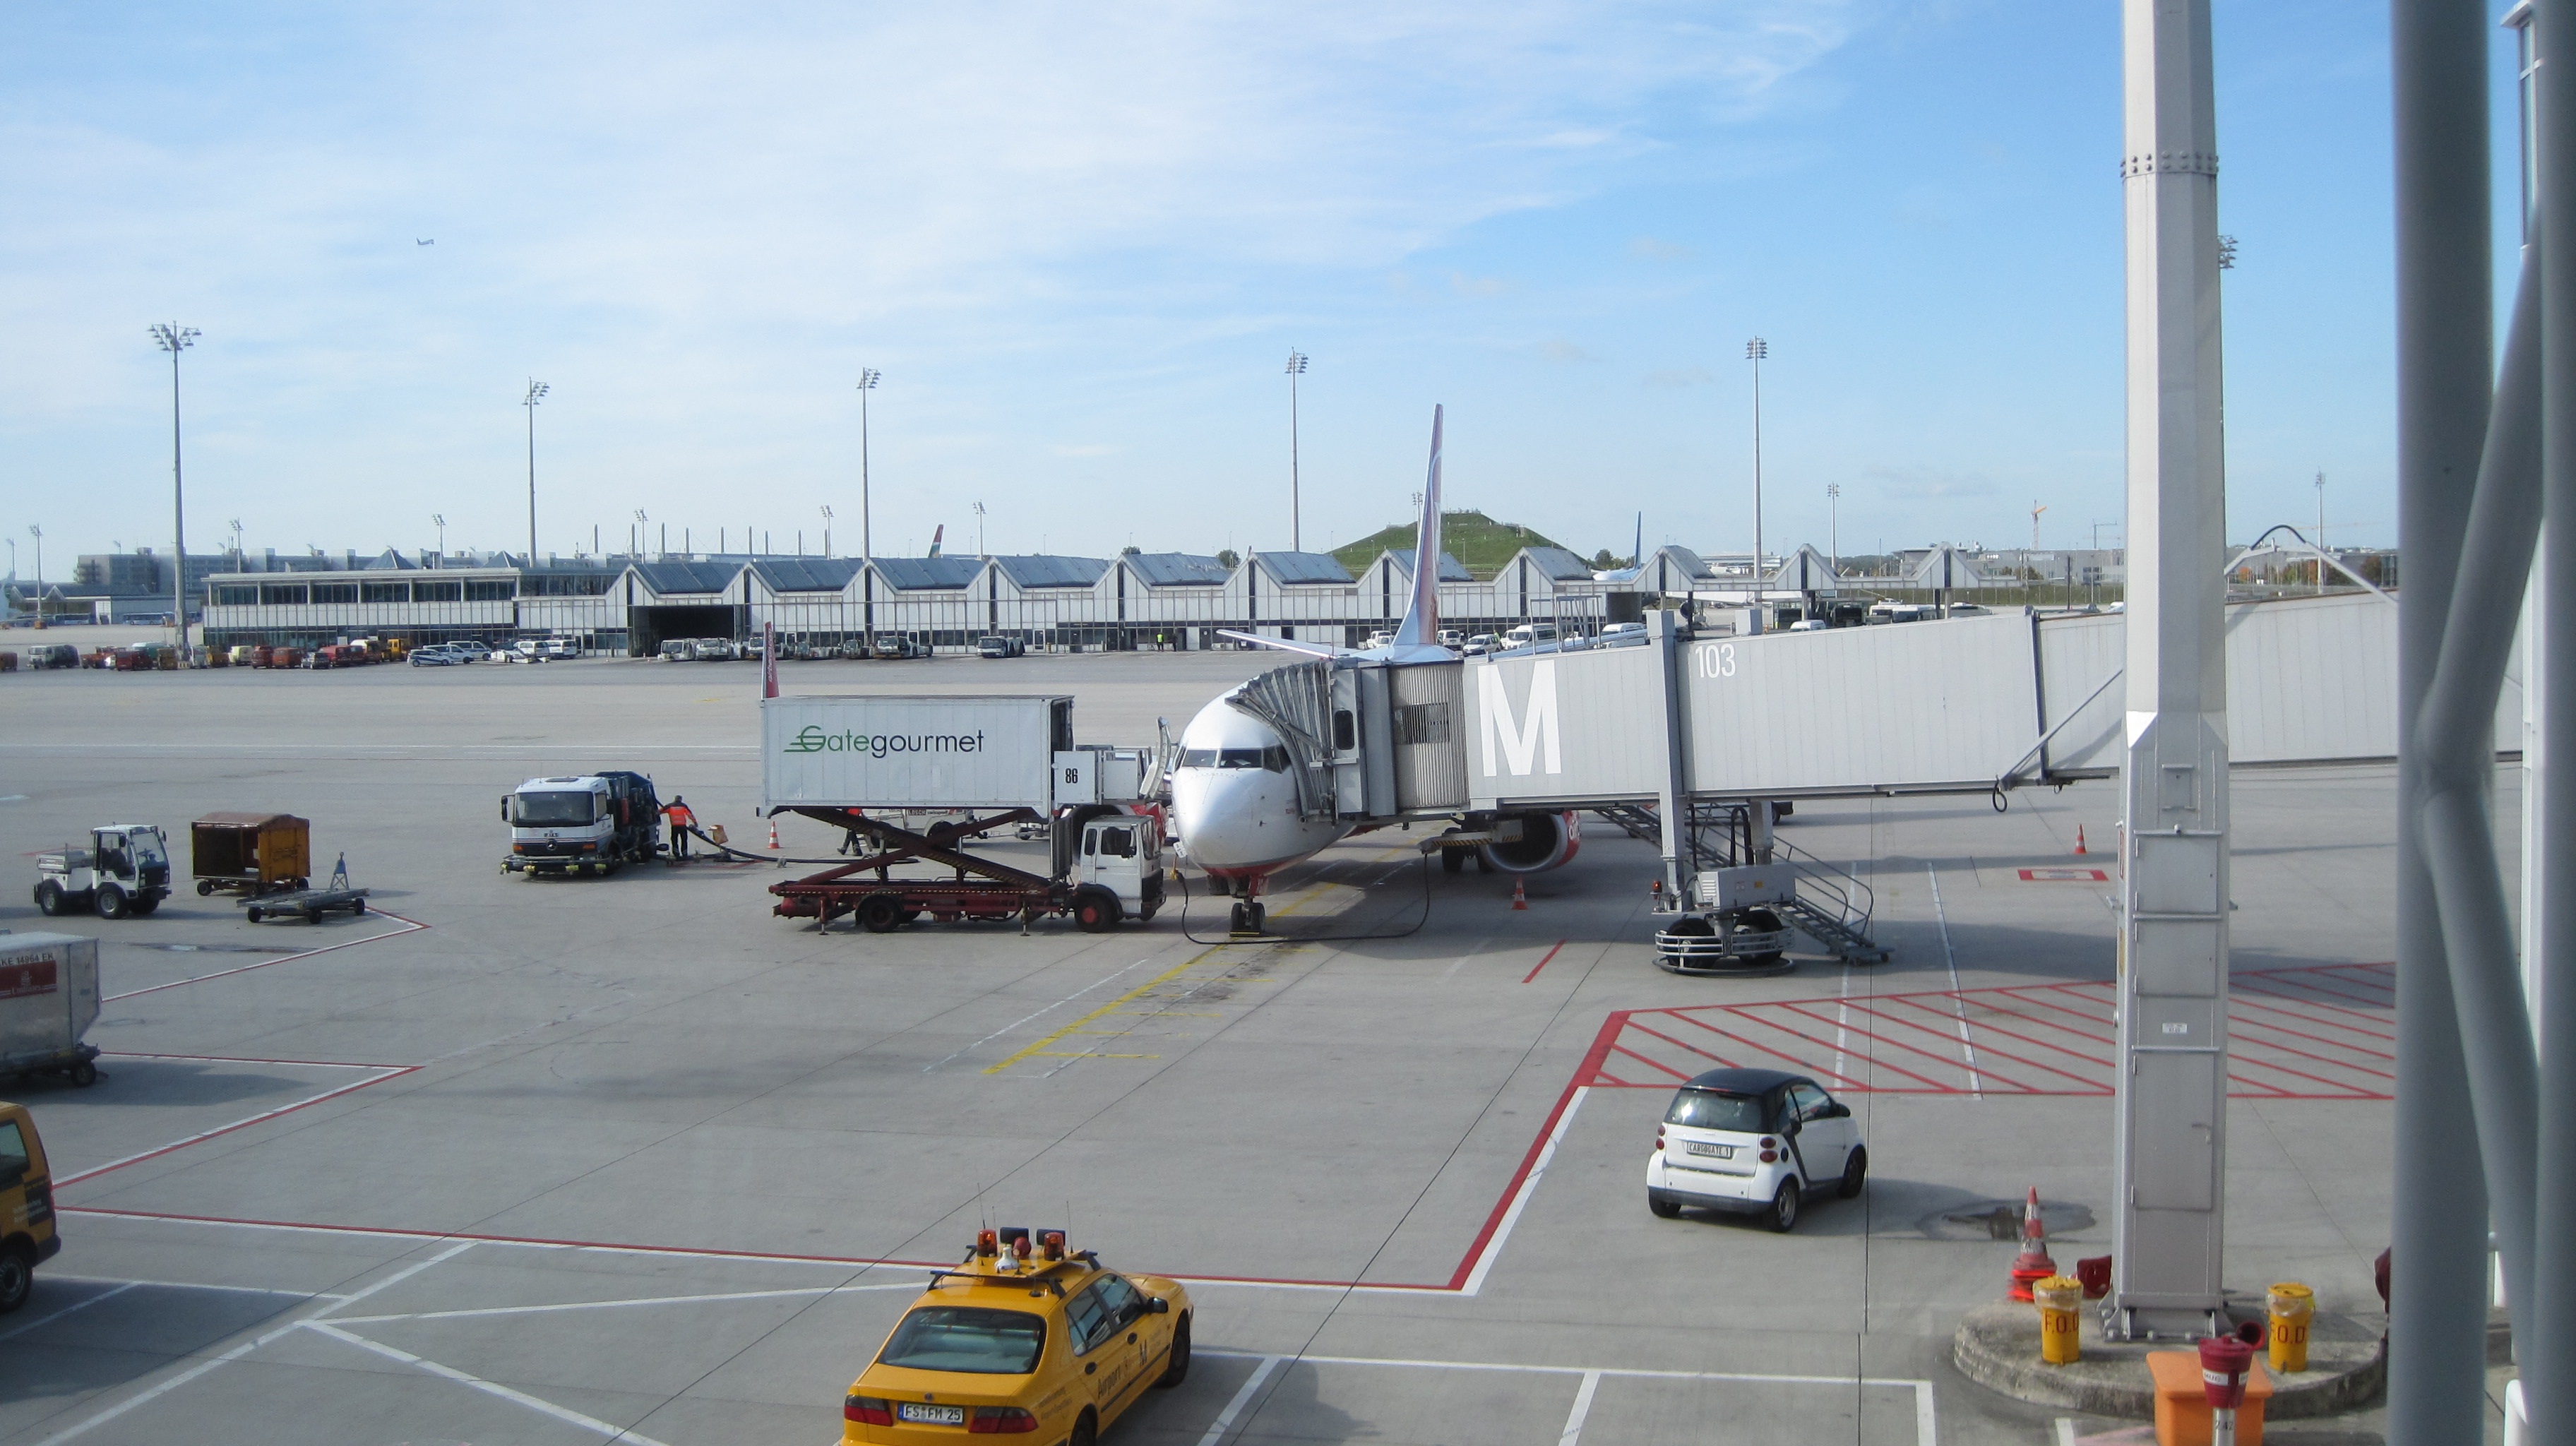
structure, airport, aircraft, transport, vehicle, airline, aviation, departure, infrastructure, race track, munich, muc, prior to, sport venue